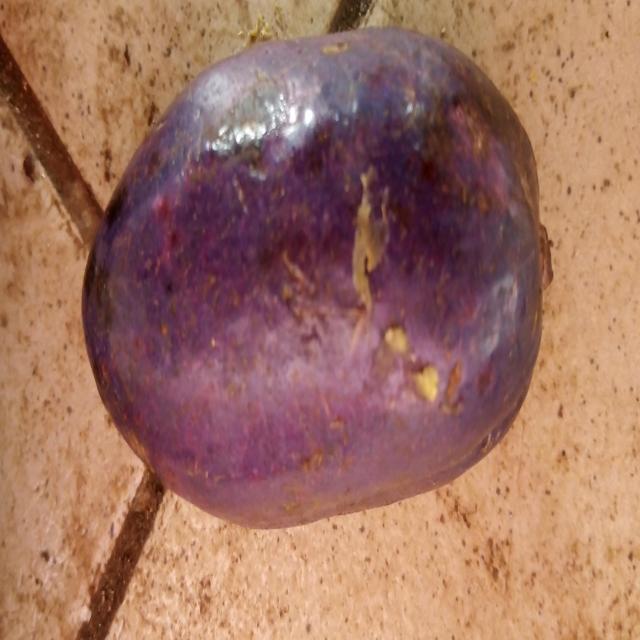
Plum grade: unaffected